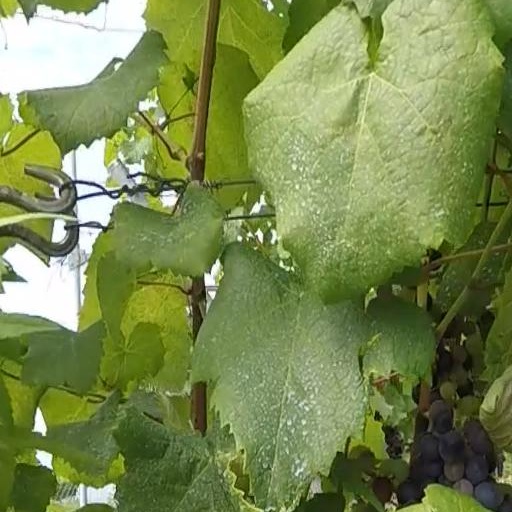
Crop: grape